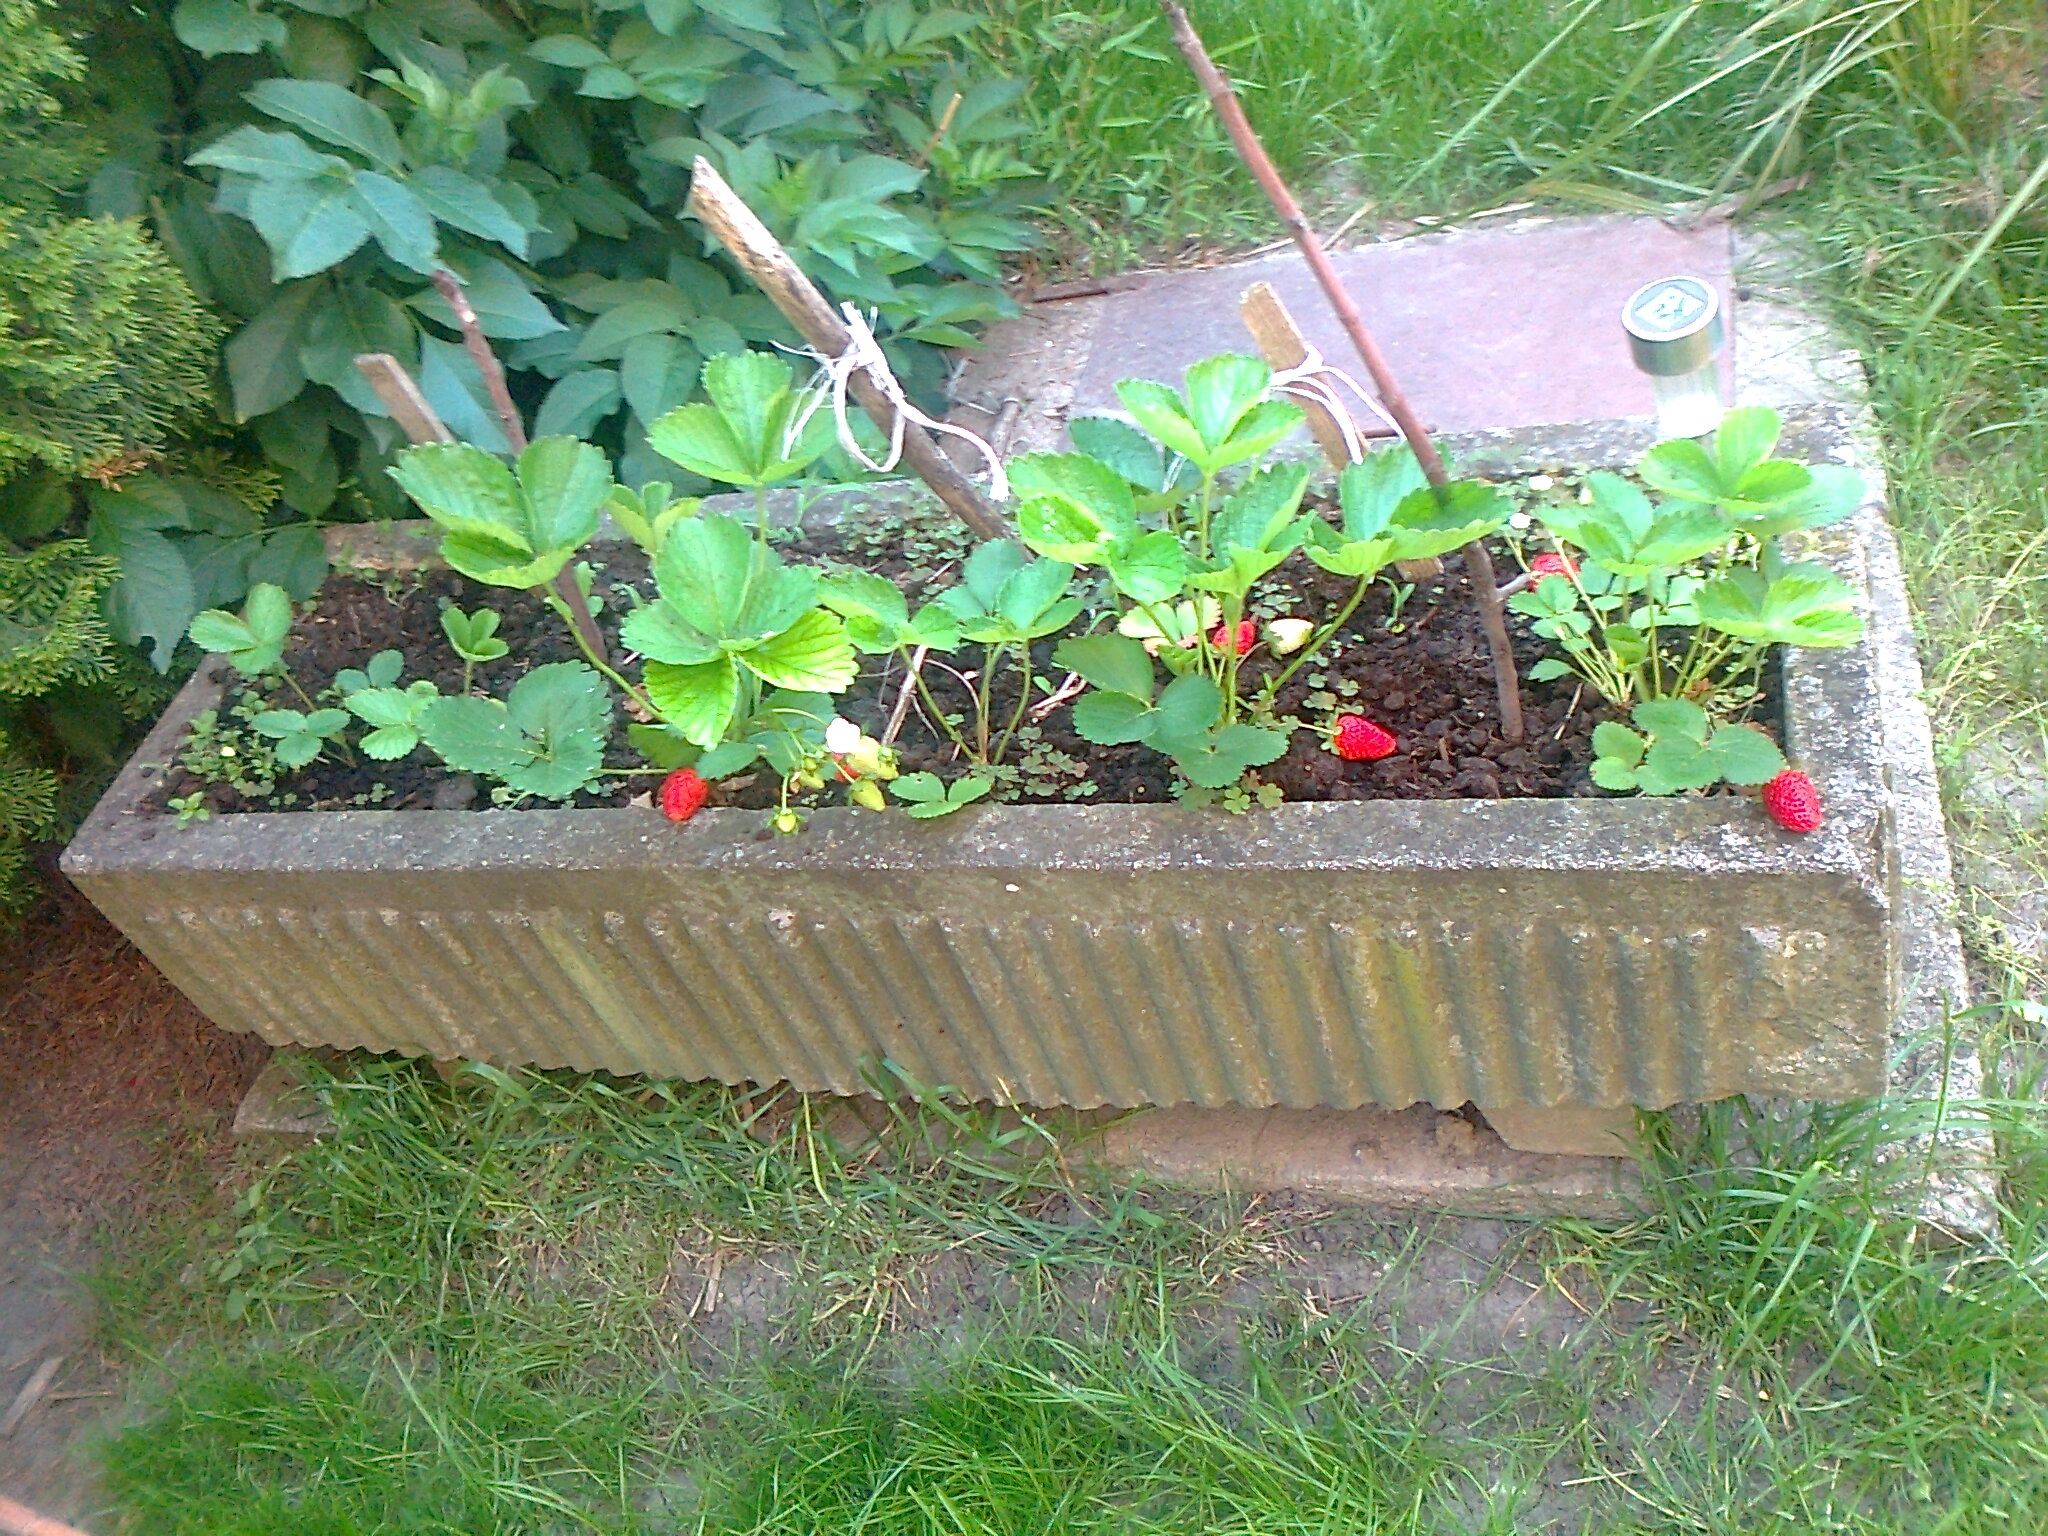
sweet, plant, flower, rectangle, grass, groundcover, landscape, shrub, fines herbes, annual plant, flowering plant, soil, garden, houseplant, herb, gardening, fruit, wood, yard, herbaceous plant, landscaping, backyard, flowerpot, plank